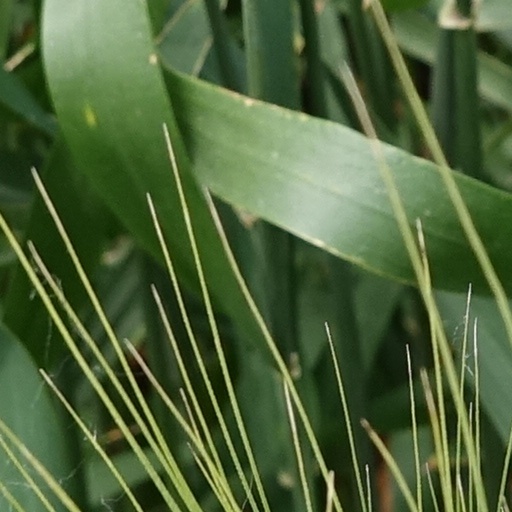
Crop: wheat